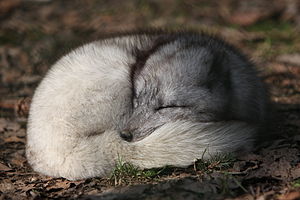
Island / Geografi / Dyre- og planteliv
Polarræven er den eneste oprindelige dyreart i Island
Island er en nordisk europæisk østat, der ligger, hvor Nordatlanten møder Ishavet på den midtatlantiske ryg. Landet har 364.260 indbyggere og et areal på 103.000 km², hvoraf landarealet udgør 100.250 km², hvilket gør det til Europas tyndest befolkede land. Landets hovedstad og største by er Reykjavík, der sammen med de omgivende områder i den sydvestlige del af landet er hjemsted for to tredjedele af landets befolkning.